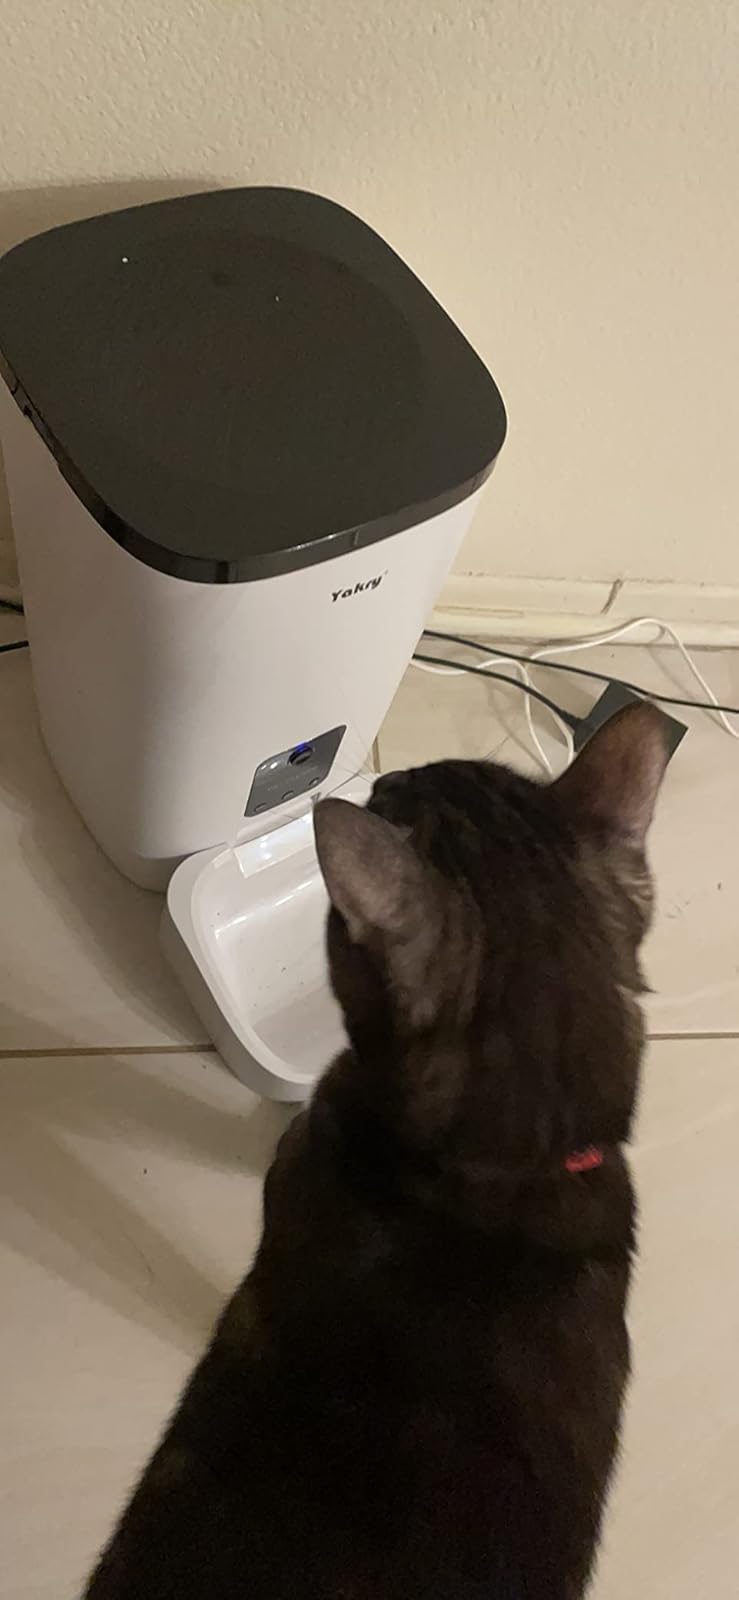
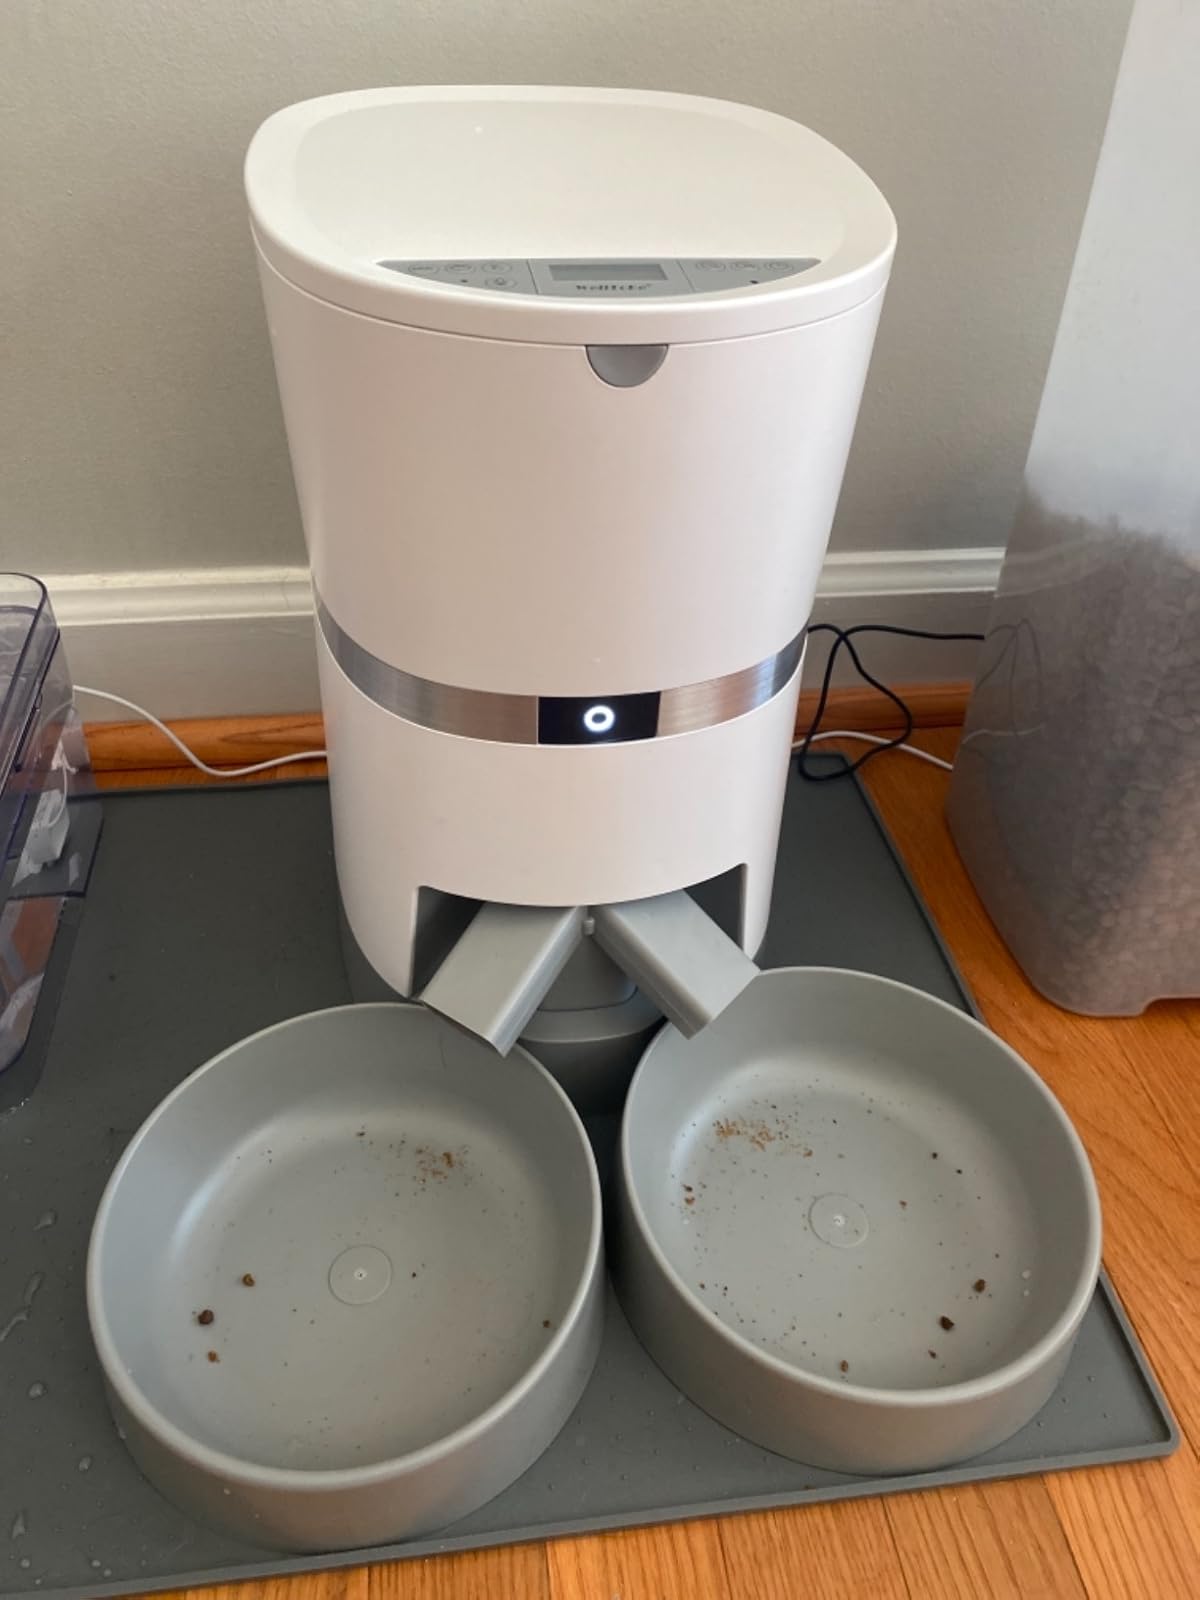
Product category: items_feeder
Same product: no